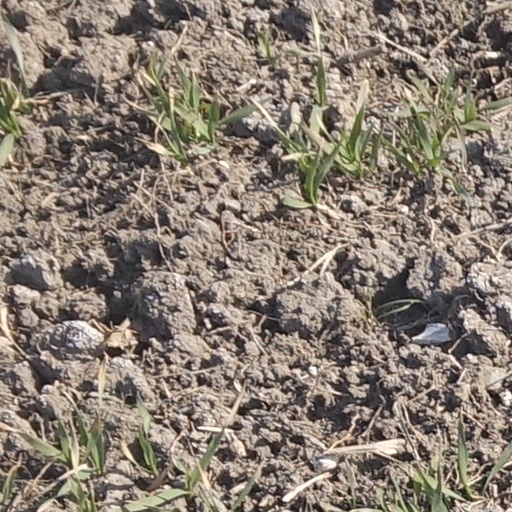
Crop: wheat